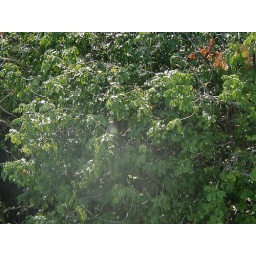
Monkeys near the water - Phi Phi beach